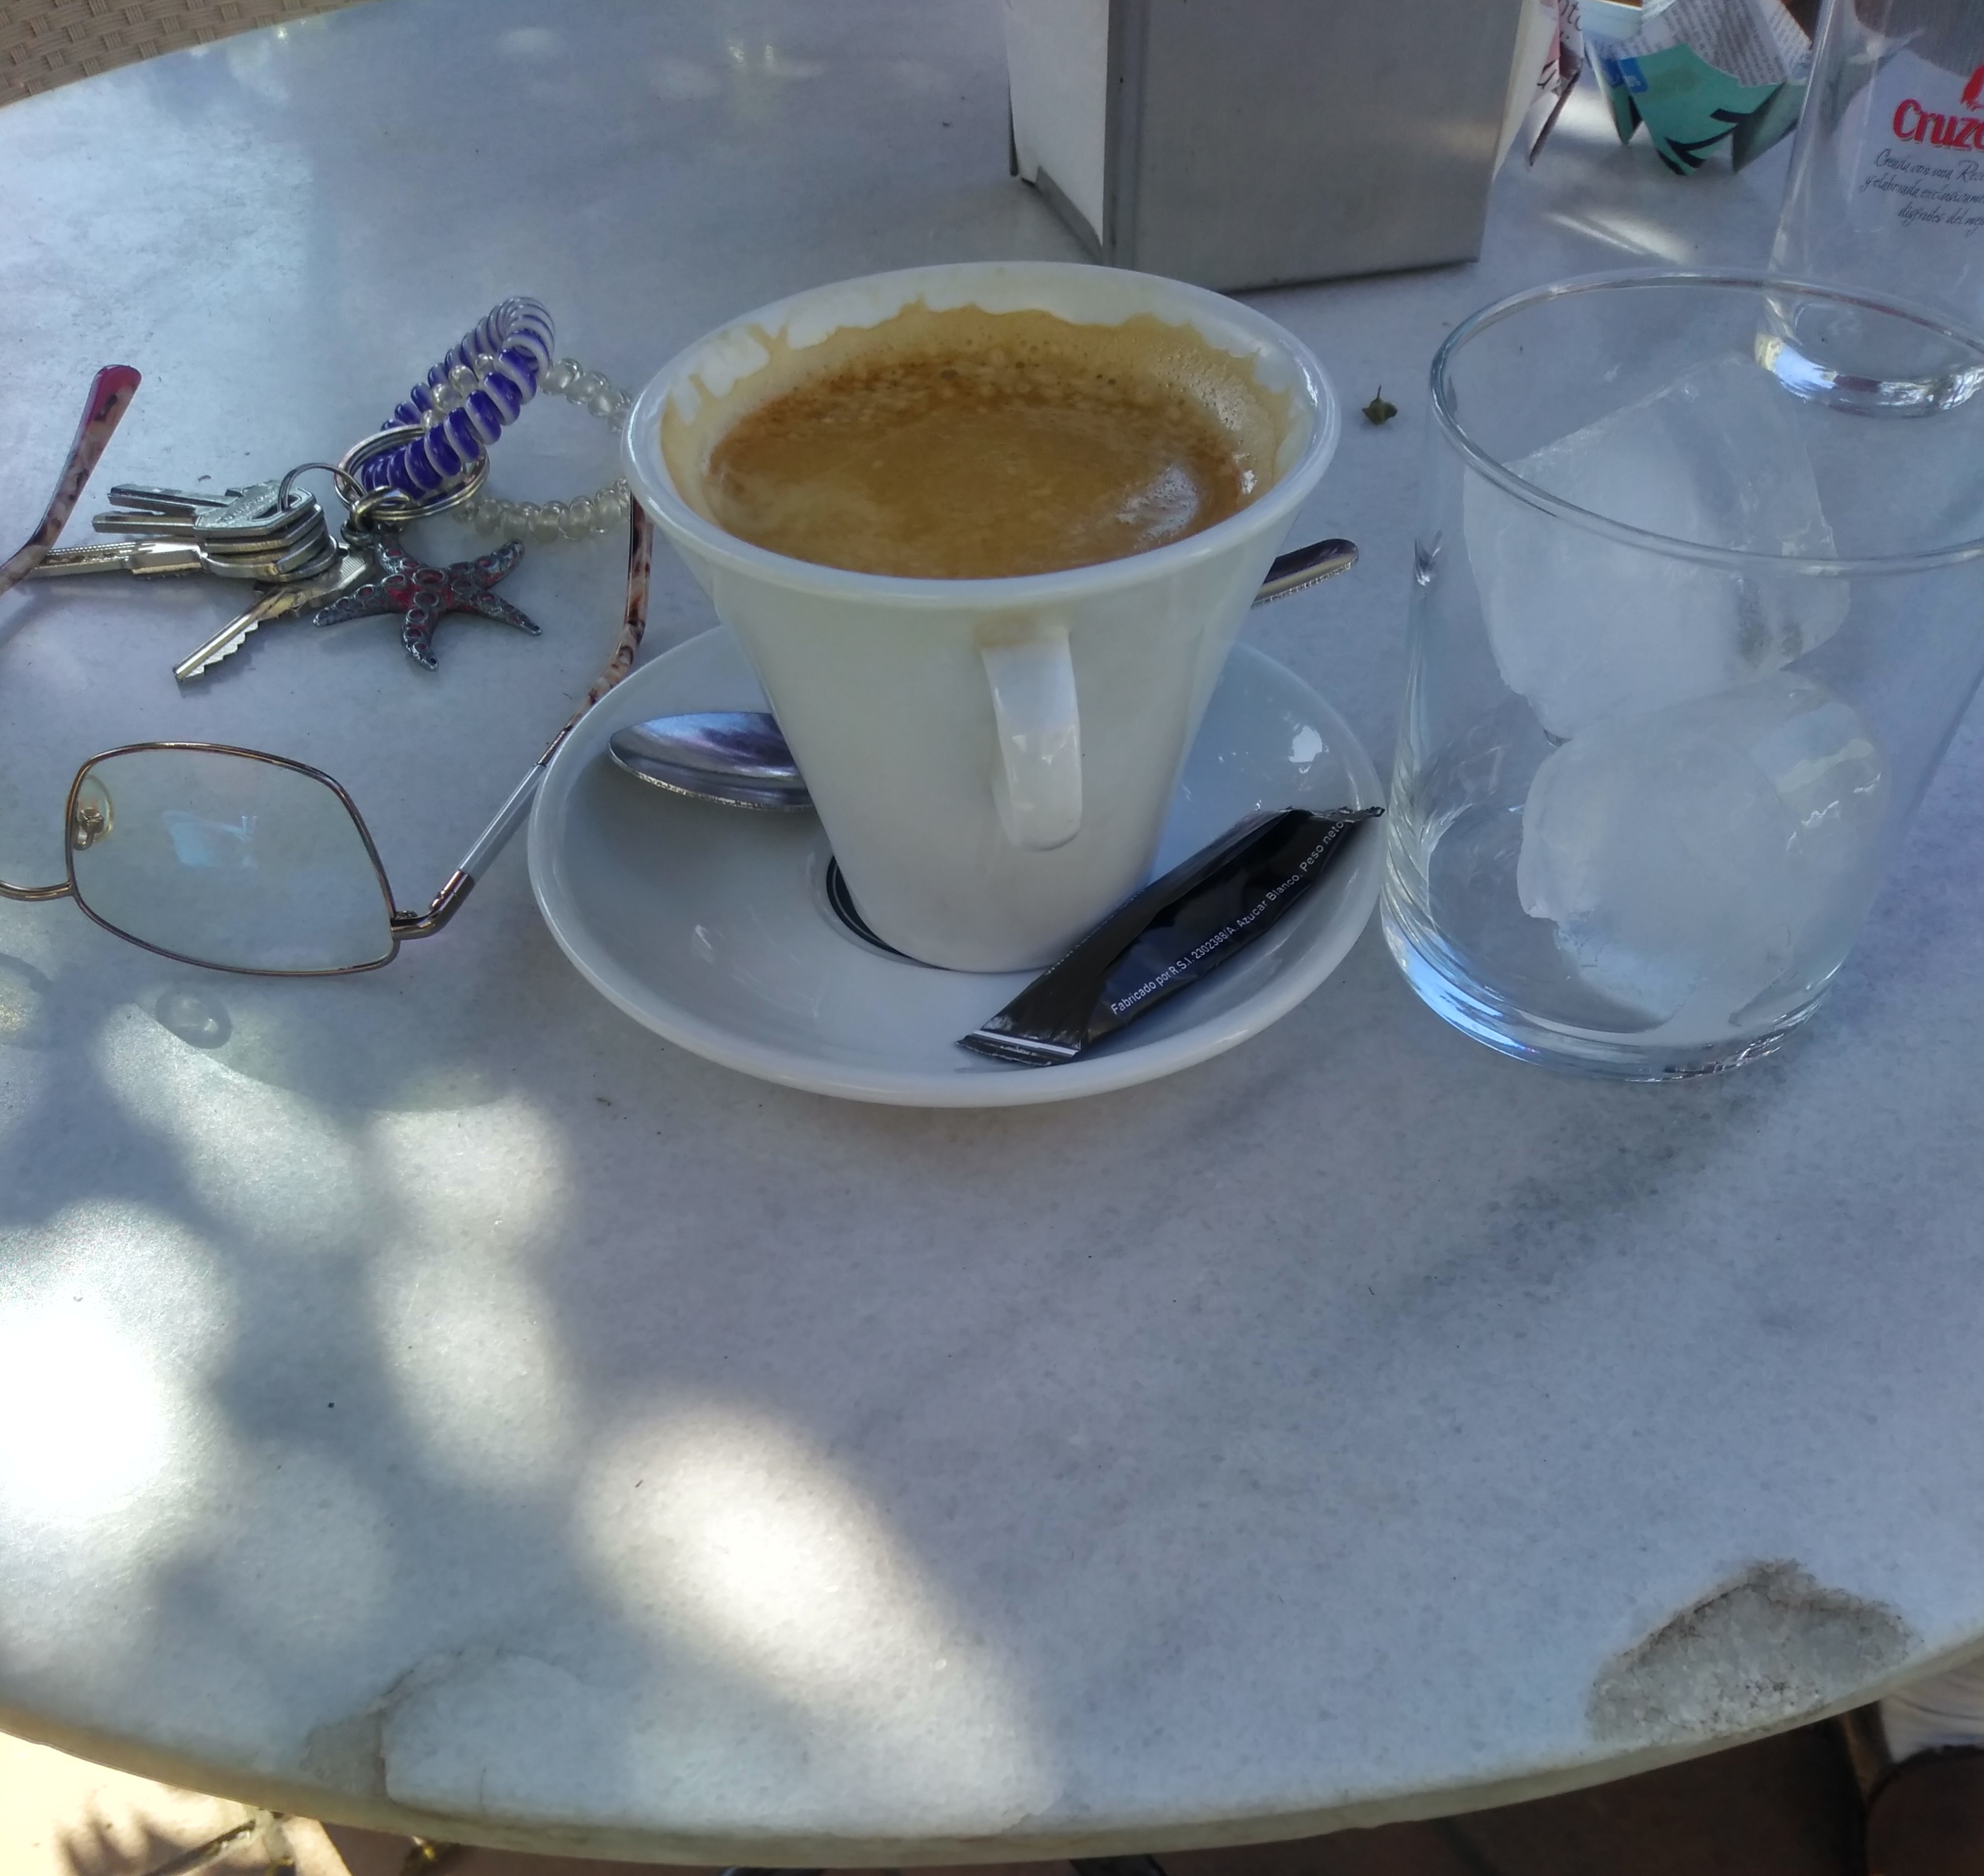
coffee, ice, cup, coffee cup, espresso, tableware, cappuccino, drink, turkish coffee, tea, saucer